Yekaterina Marennikova

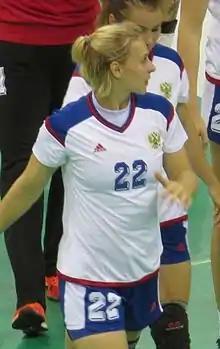
Marennikova at the 2016 Summer Olympics

Yekaterina Aleksandrovna Marennikova (born 29 April 1982) is a Russian former handball player and current coach. She is world champion and olympic medallist the Russian national team. She won gold medals at the 2005 World Championship and 2016 Olympics in Rio, placing second in 2008 and eighth in 2012.